Boston Blackie's Rendezvous

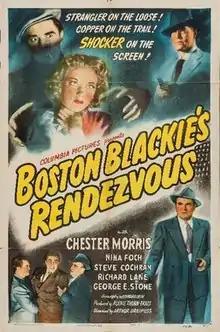
Film poster

Boston Blackie's Rendezvous is a 1945 American crime film directed by Arthur Dreifuss. The working title of this film was "Surprise in the Night".